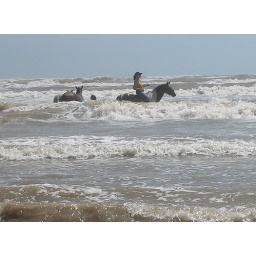
Playing in the surf at the beach iwth the horses on 09.23.06